Poetry in The Lord of the Rings

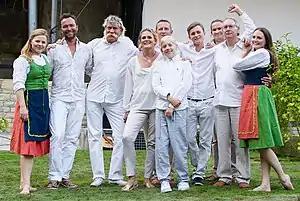
The Tolkien Ensemble have published their settings of all the poems in "The Lord of the Rings" on CDs.

Seven of Tolkien's songs (all but one, "Errantry", from "The Lord of the Rings") were made into a song-cycle, "The Road Goes Ever On", set to music by Donald Swann in 1967.